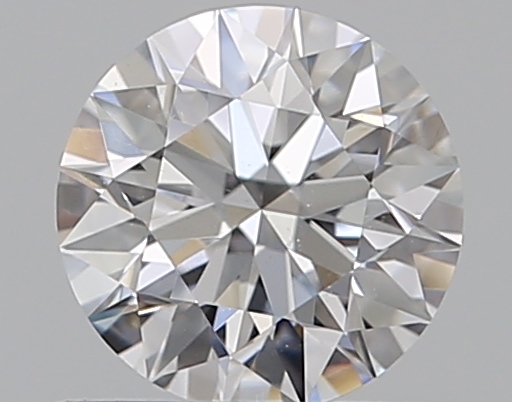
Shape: round
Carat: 0.51
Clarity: VS2
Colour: D
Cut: EX
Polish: EX
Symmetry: EX
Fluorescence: F
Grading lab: GIA
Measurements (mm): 5.1 x 5.12 x 3.19